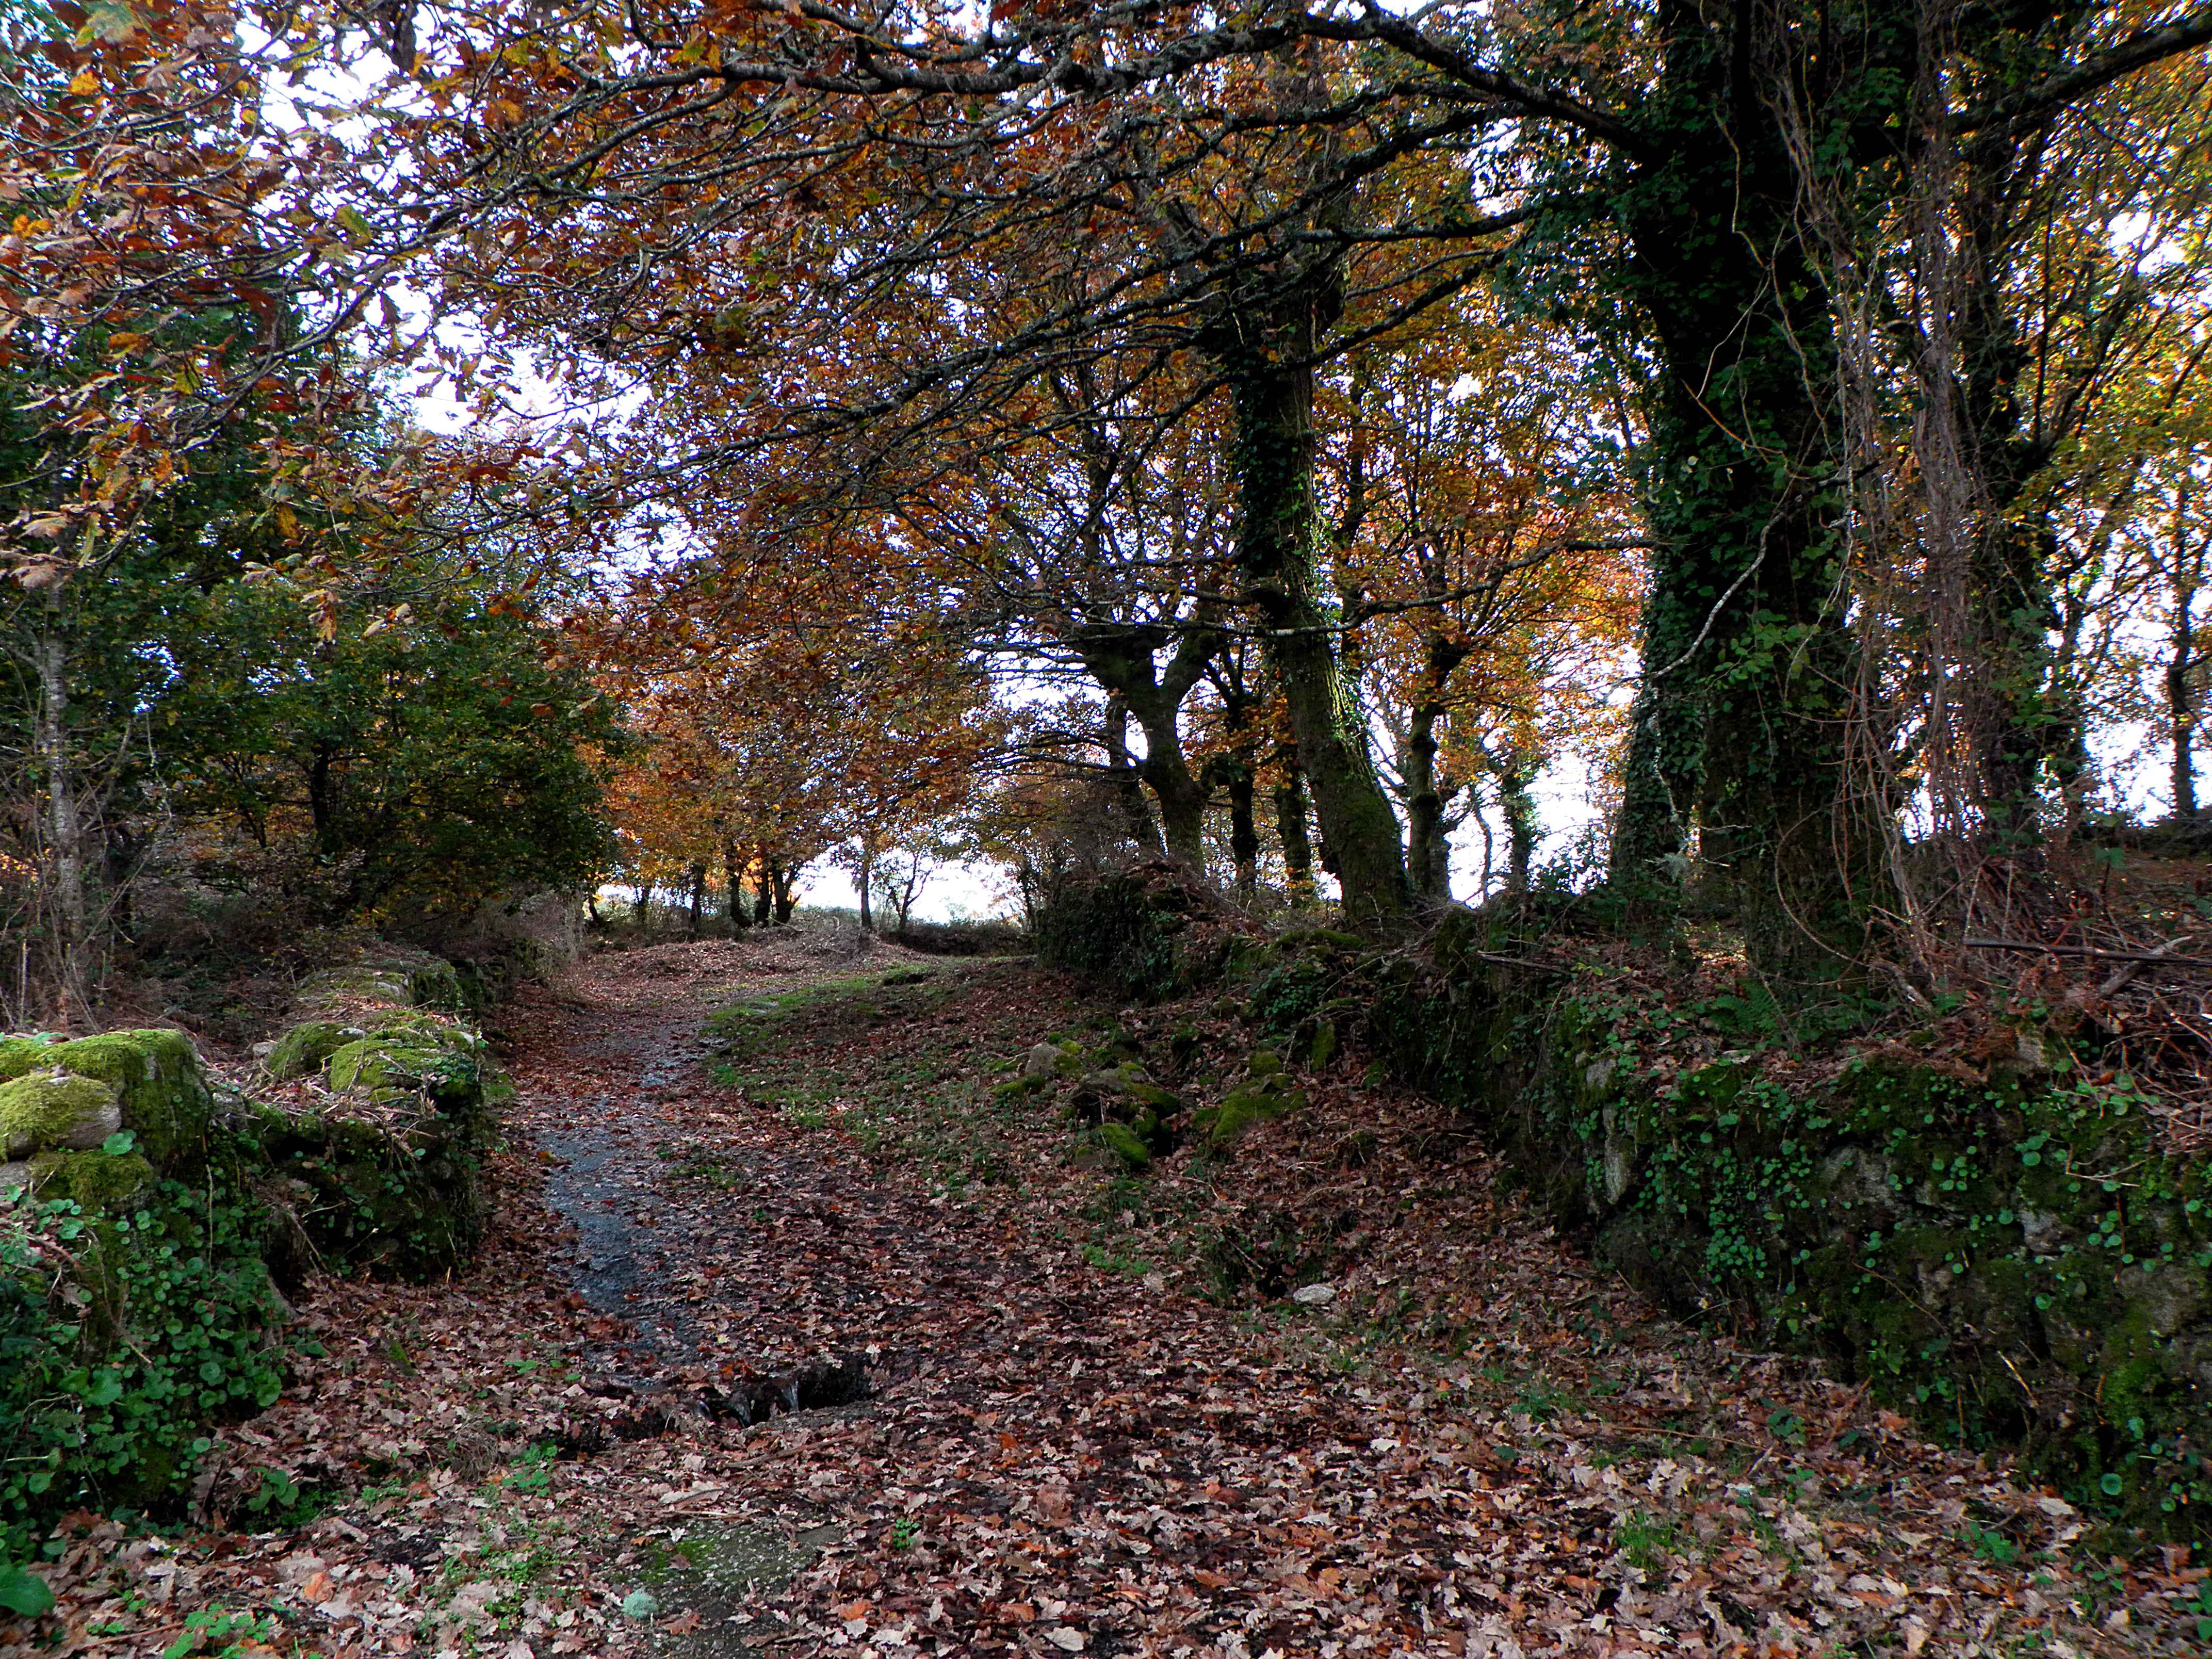
tree, forest, plant, trail, leaf, flower, stream, autumn, park, garden, season, waterway, spain, deciduous, galicia, pontevedra, woodland, ecosystem, espana, ggl1, alama, riobarbeira, woody plant